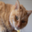
Label: cat